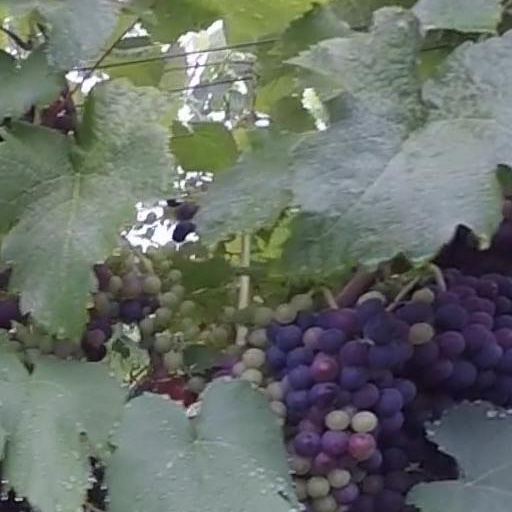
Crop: grape